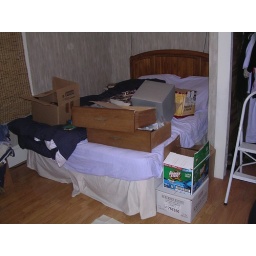
Big mess in bedroom looking for the art box